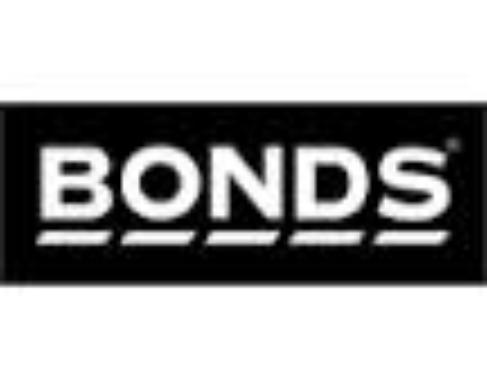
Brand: Bonds
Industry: Clothes